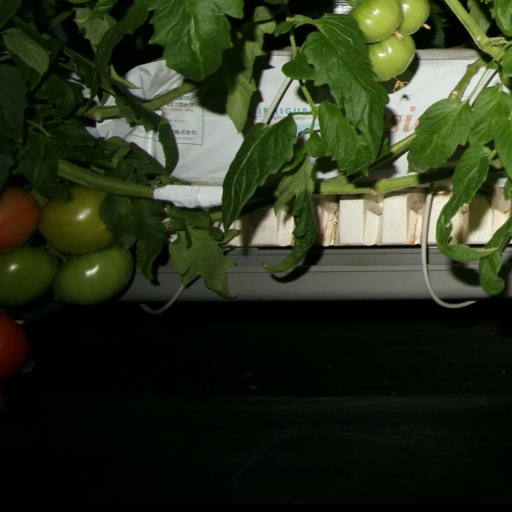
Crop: tomato